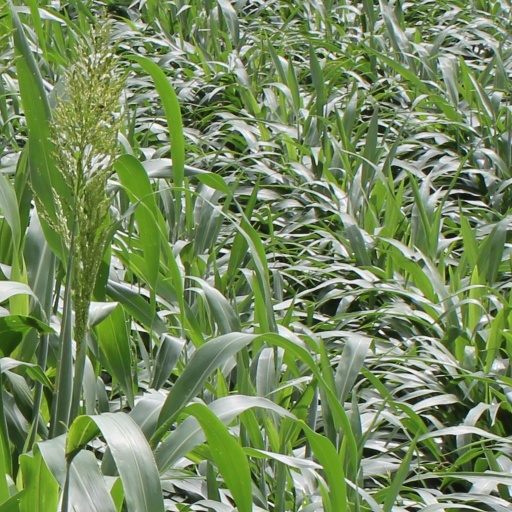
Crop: sorghum